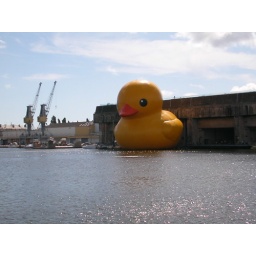
Gant yellow rubber duck in Saint Nazaire (France - 2007)